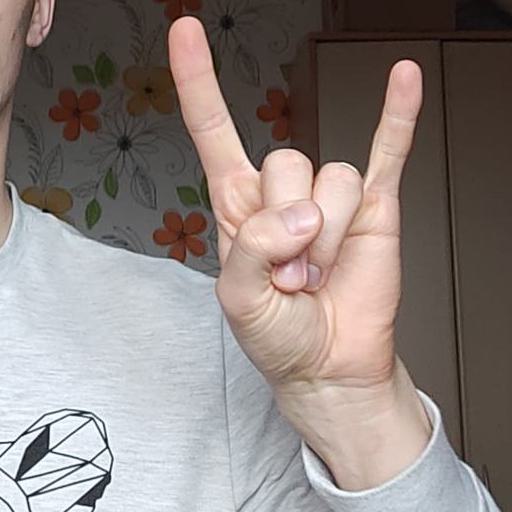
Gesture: rock